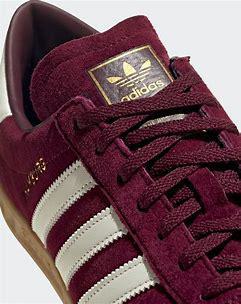
Brand: Adidas
Model: Hamburg